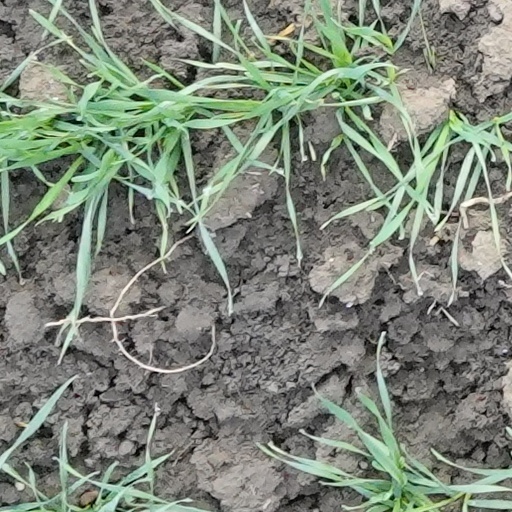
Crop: wheat